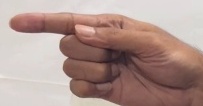
ASL sign: G